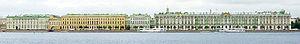
Le Petit Ermitage est un monument architectural qui fait partie du complexe du Musée de l'Ermitage à Saint-Pétersbourg. Il est construit durant les années 1764 à 1775, par les architectes Jean-Baptiste Vallin de La Mothe et Georg Friedrich Veldten. Le bâtiment donne sur le Quai du Palais et la Rue Millionnaïa et fait le lien entre le Palais d'Hiver baroque et les édifices de style classique : Grand Ermitage et Nouvel Ermitage. Son nom de Petit Ermitage lui est donné parce que Catherine II y organisait des spectacles et des divertissements, alors que les autres bâtiments servaient de salles d'expositions pour les musées.
Le musée de l’Ermitage est un musée situé à Saint-Pétersbourg, au bord de la Neva.
Le Grand Ermitage ou Vieil Ermitage est un monument architectural qui fait partie du complexe du musée de l'Ermitage à Saint-Pétersbourg, construit de 1771 à 1787 par l'architecte Georg Friedrich Veldten. Il est situé dans le prolongement des bâtiments du Palais d'Hiver longeant le quai du Palais, et est destiné à présenter les collections artistiques du palais. En 1792, Giacomo Quarenghi ajoute au Grand Ermitage un bâtiment qui abrite la Loggia Raphaël.